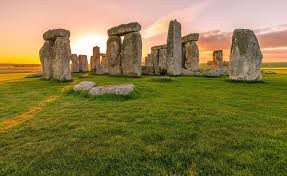
Landmark: Stonehenge